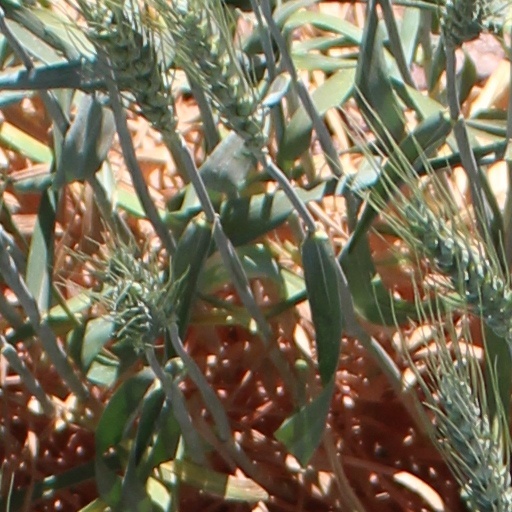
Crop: wheat